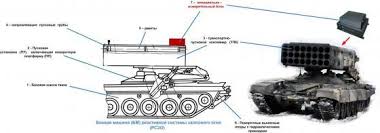
Label: Self Propelled Artillery